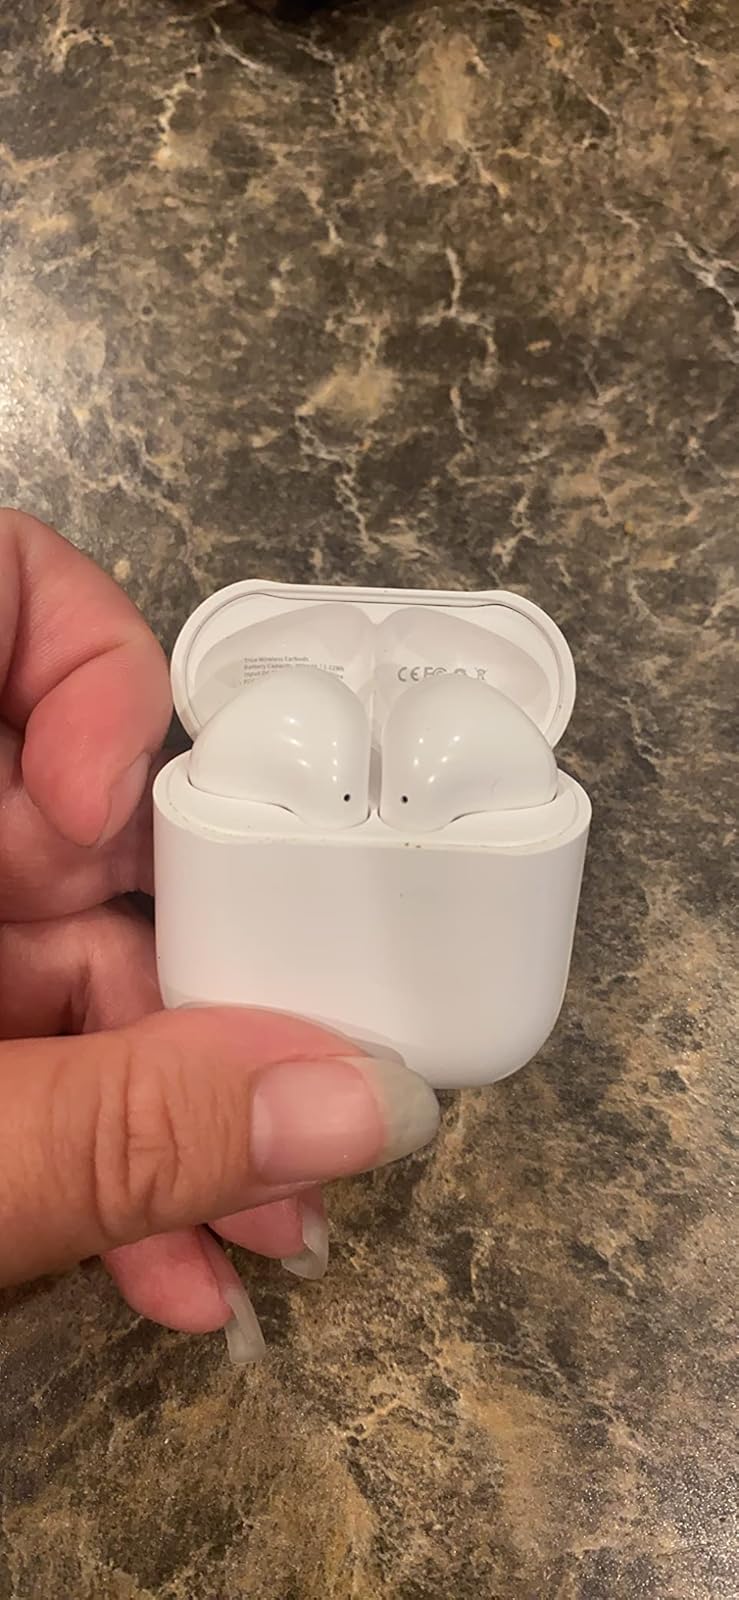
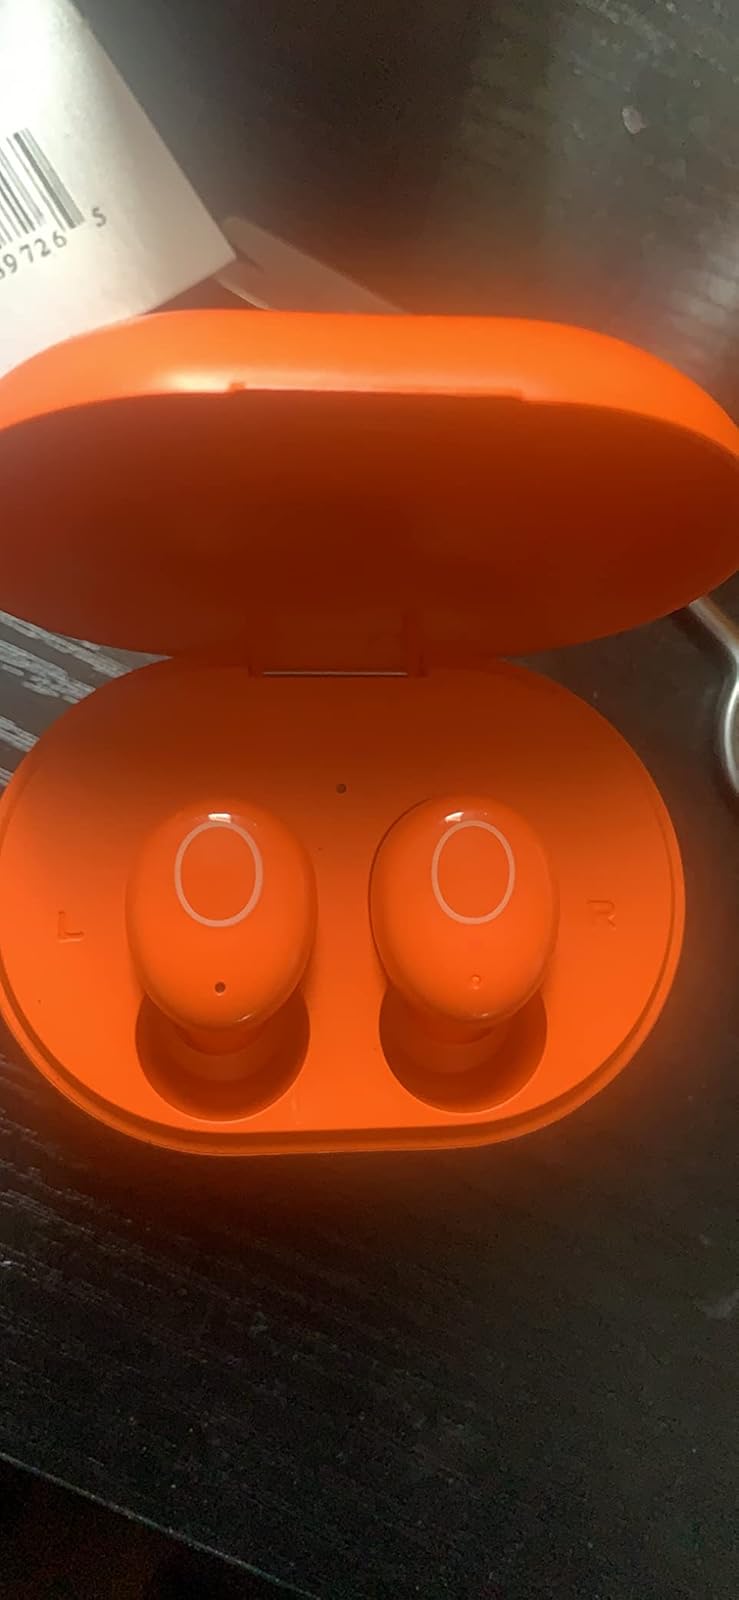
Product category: earbuds
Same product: no